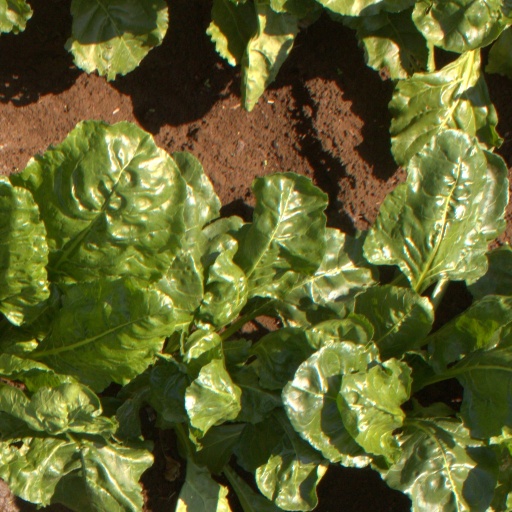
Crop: sugar beet